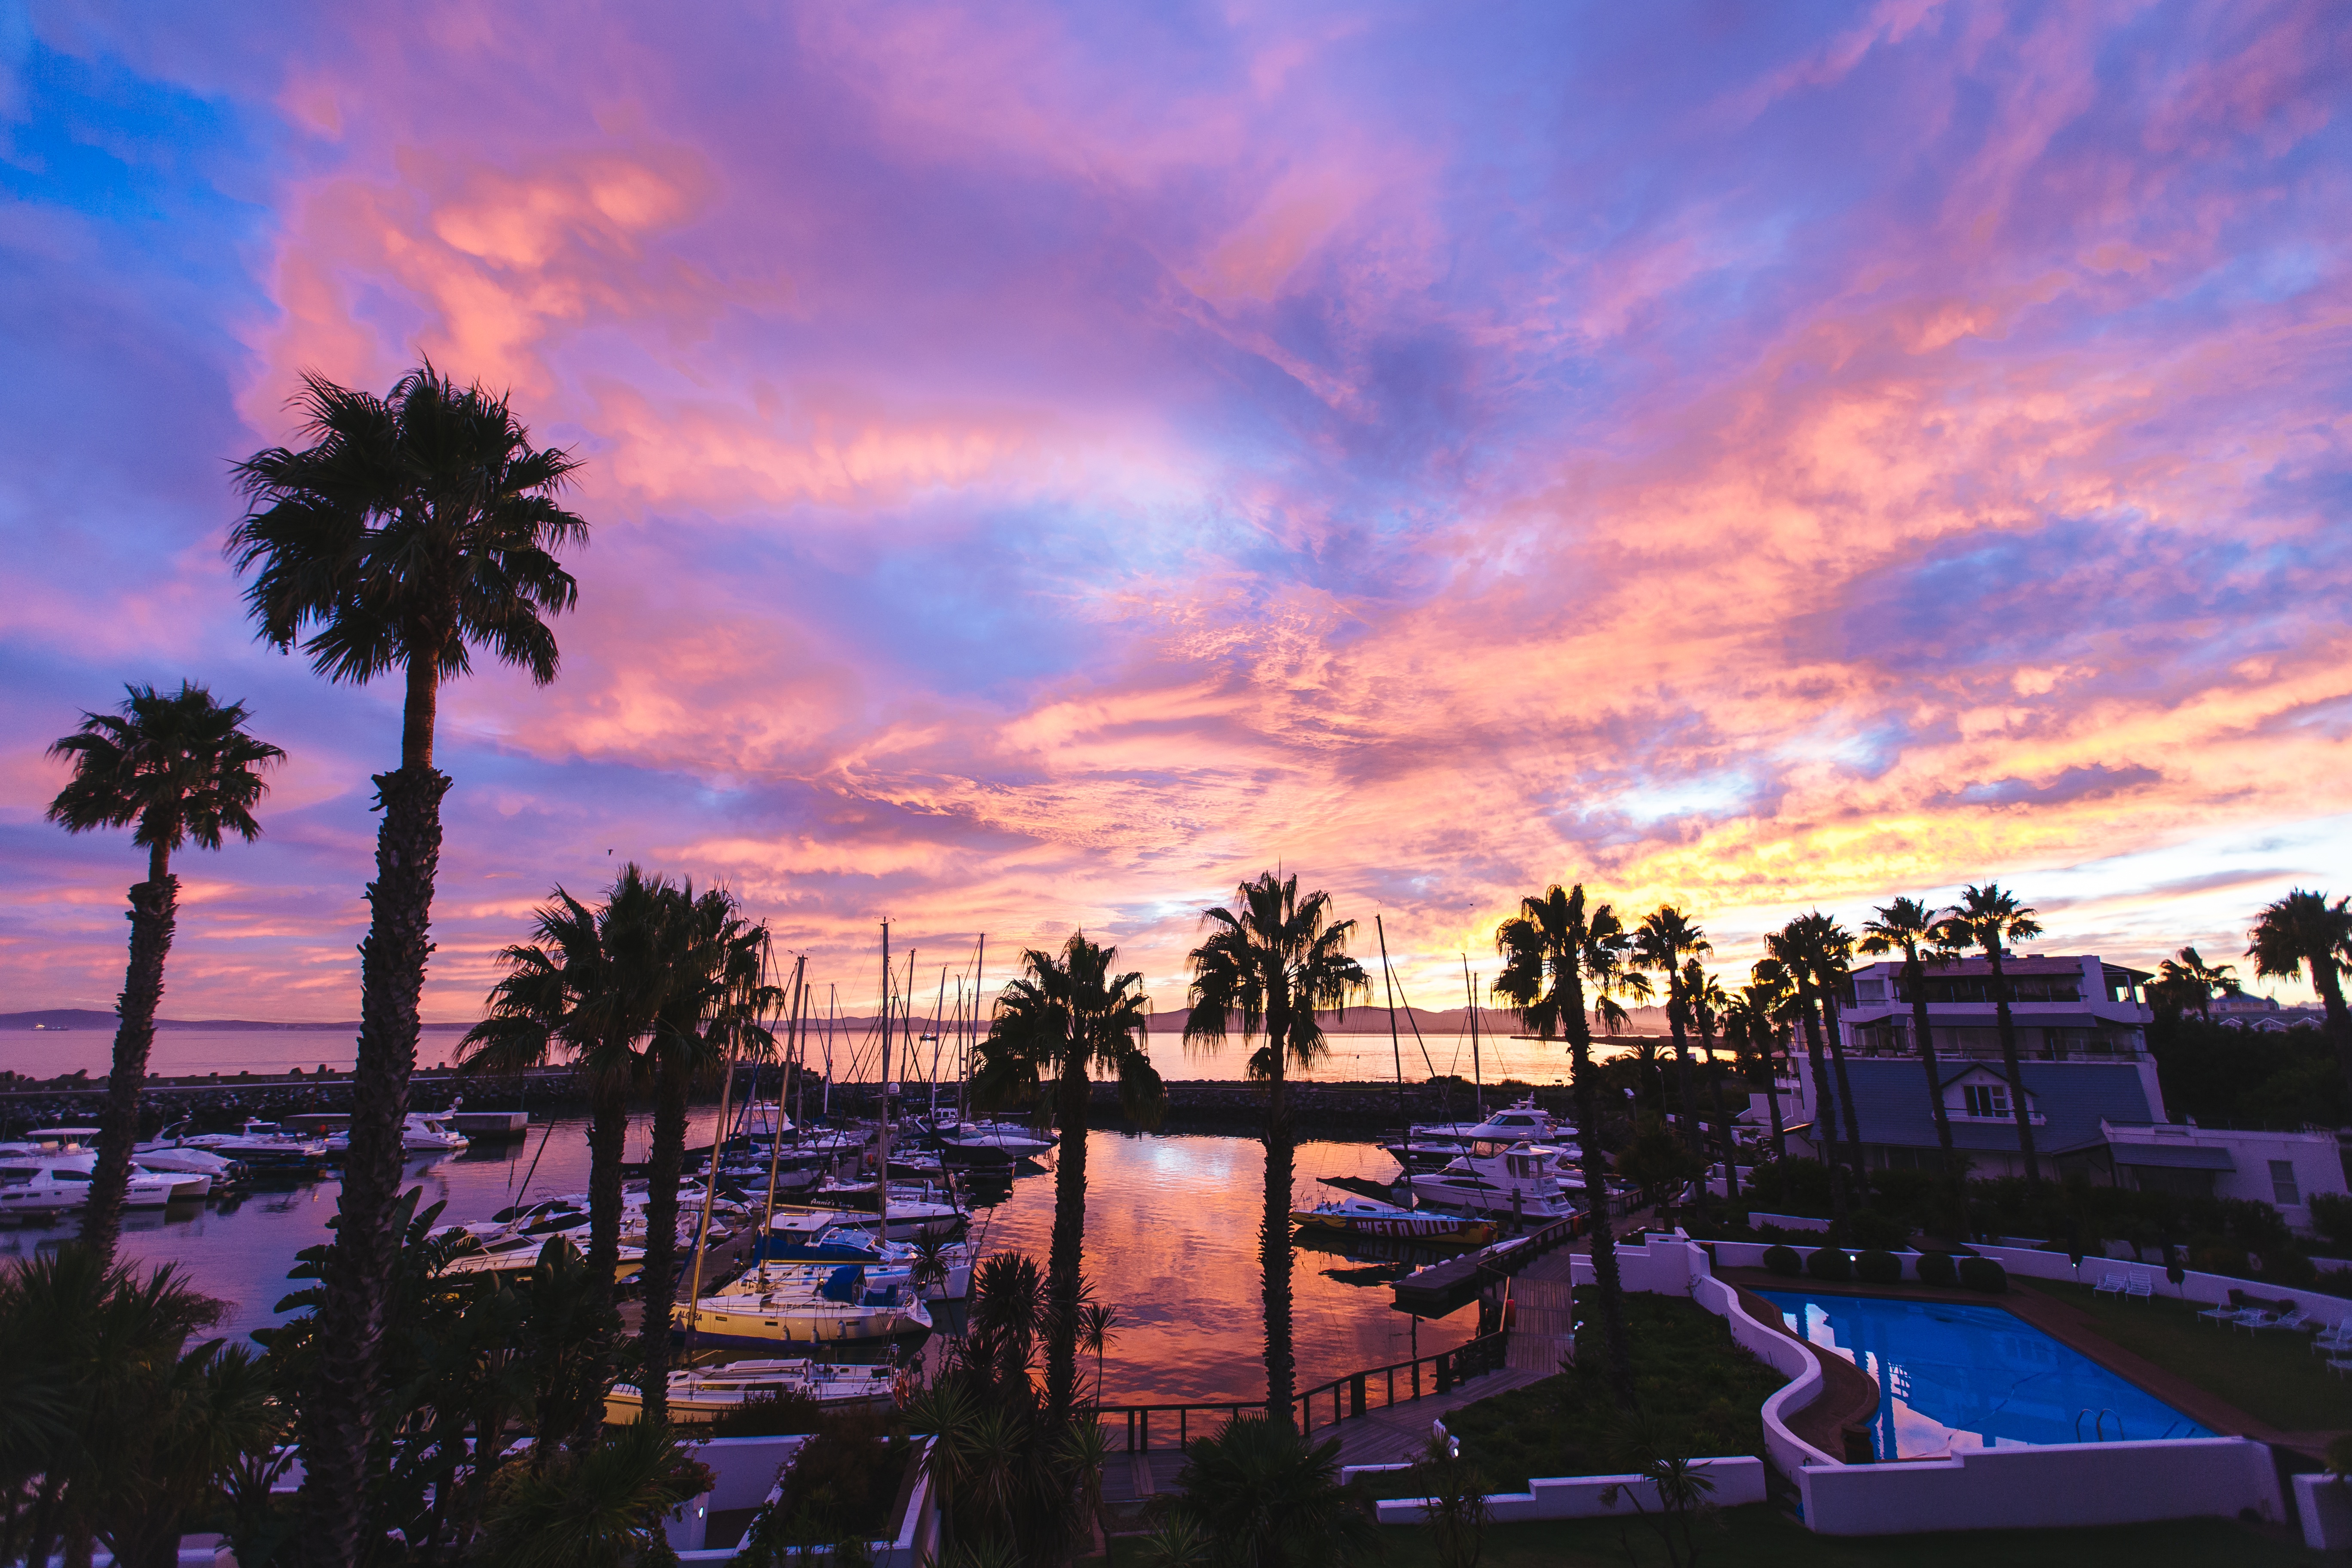
sky, sunrise, sunset, dawn, dusk, evening, afterglow